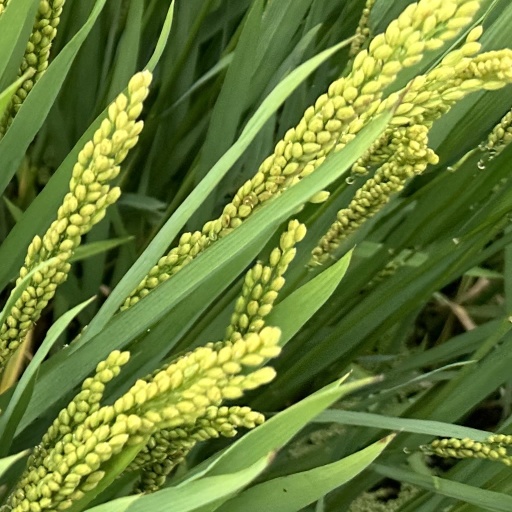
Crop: rice